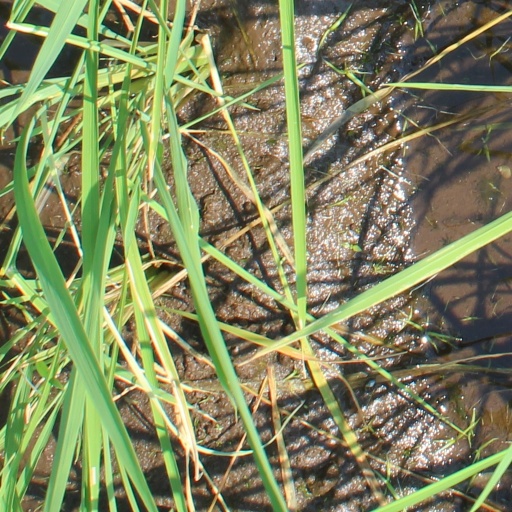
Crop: rice